Kanyakumari district

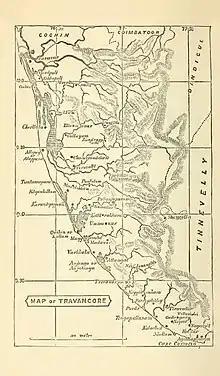
A map of Travancore in 1871

The area that comprises the current Kanyakumari district was a part of the old Ay kingdom of the first and second Sangam ages. Following the decline of the Ay kingdoms, the area became Venad, with its capital Padmanabhapuram located North, North West of Nagercoil. The wealth of the Nanjilnadu beckoned many invaded kings including the Nayaks during the reign of Umayamma Rani. The Venad region was in anarchy before Marthanda Varma ascended the throne in 1729 CE. Under their rule anarchy was dominant in Kanyakumari region. However, Marthanda Varma brought a sense of disorder under control by annexing the nearby territories, putting down the feudal lords and establishing the strong state of Travancore. He had also bought some portions of Kanyakumari from the then viceroy making it the southern boundary. Under his rule, the district improved in a social context as well as economically. The famous battle of Colachel took place in the district. Later, the Maharajas of Travancore built the forts at Aramboly (Aralvaimozhy) to prevent any invasion from the Carnatic Kings. Key elements of Velu Thampi Dalawa's revolt occurred in the area and the English East India company's army under Col.